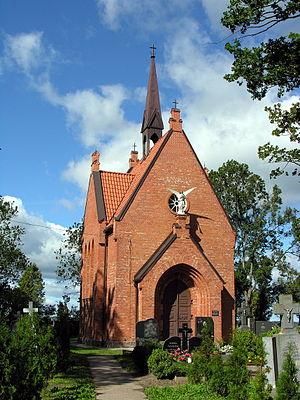
Židikai est une commune du nord-est de la Lituanie. Elle est située à 21 km de Mažeikiai. Elle a 536 habitants.